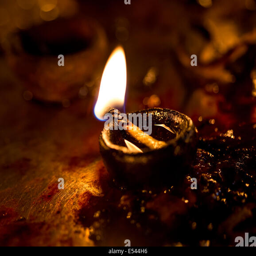
burning candles in the temple .